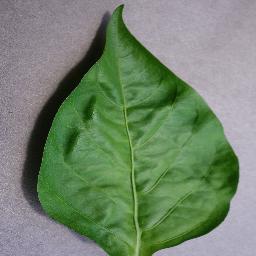
Label: Pepper,_bell___healthy